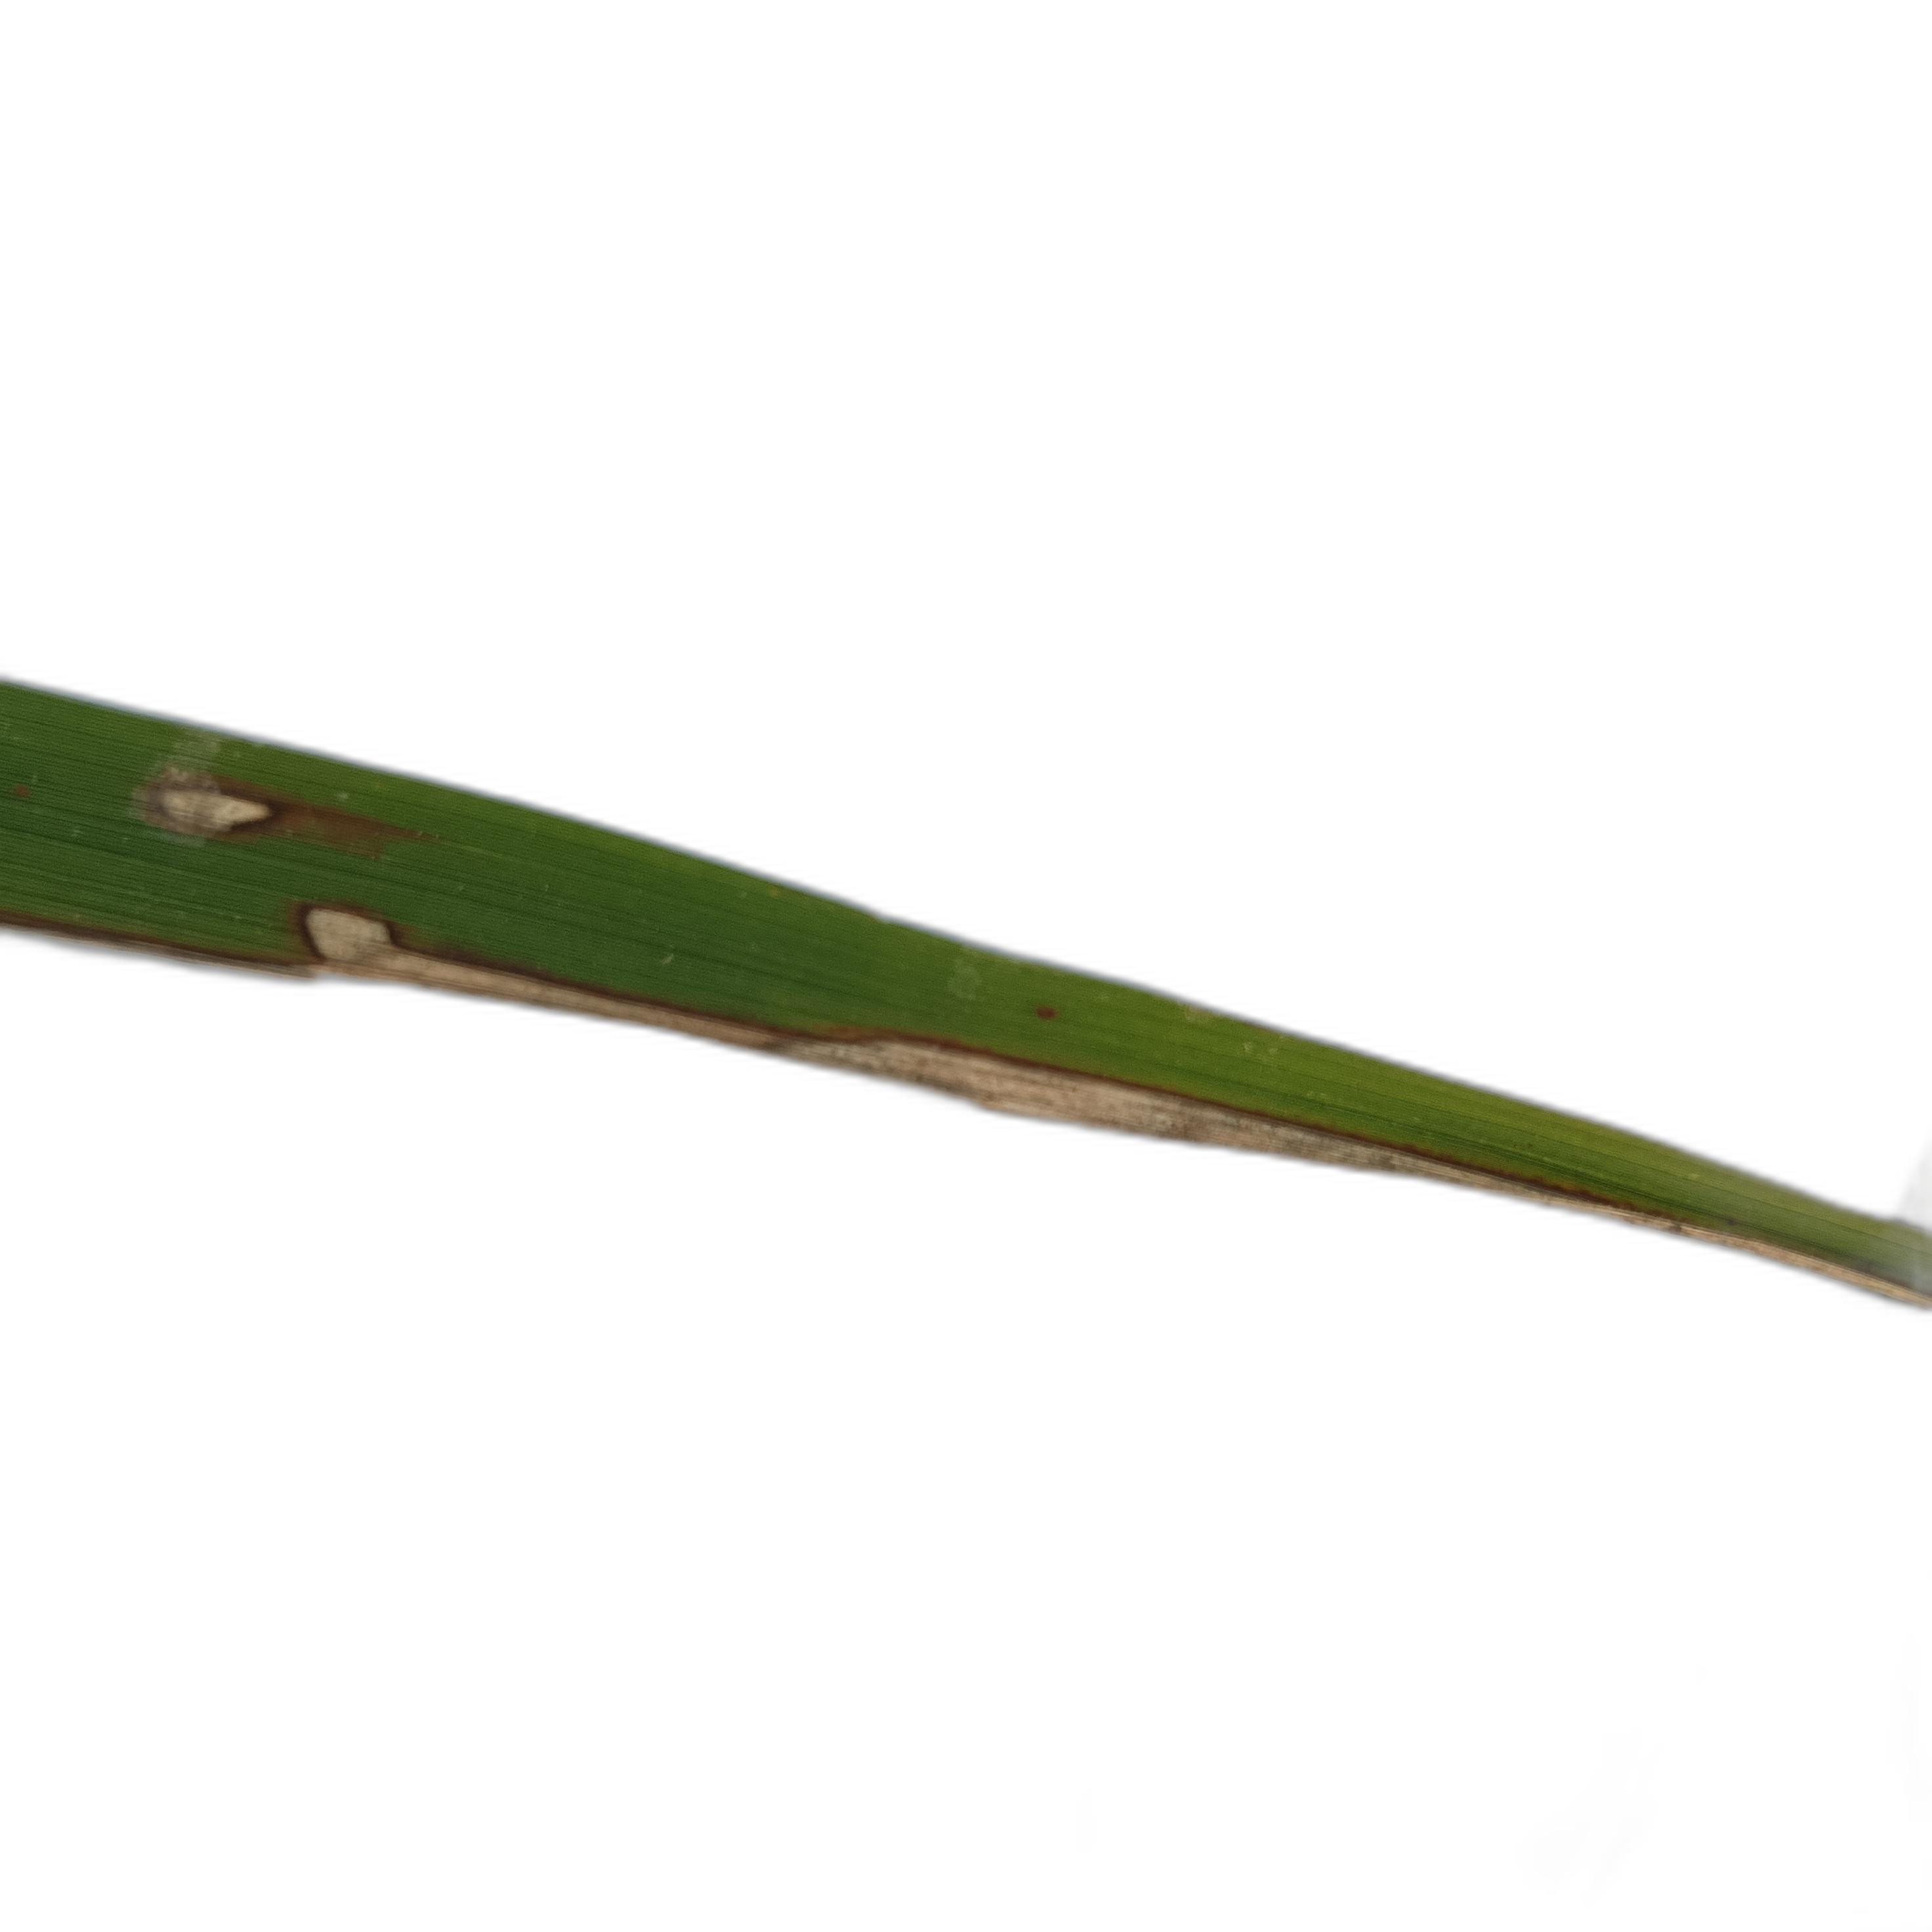
Label: Leaf Scald